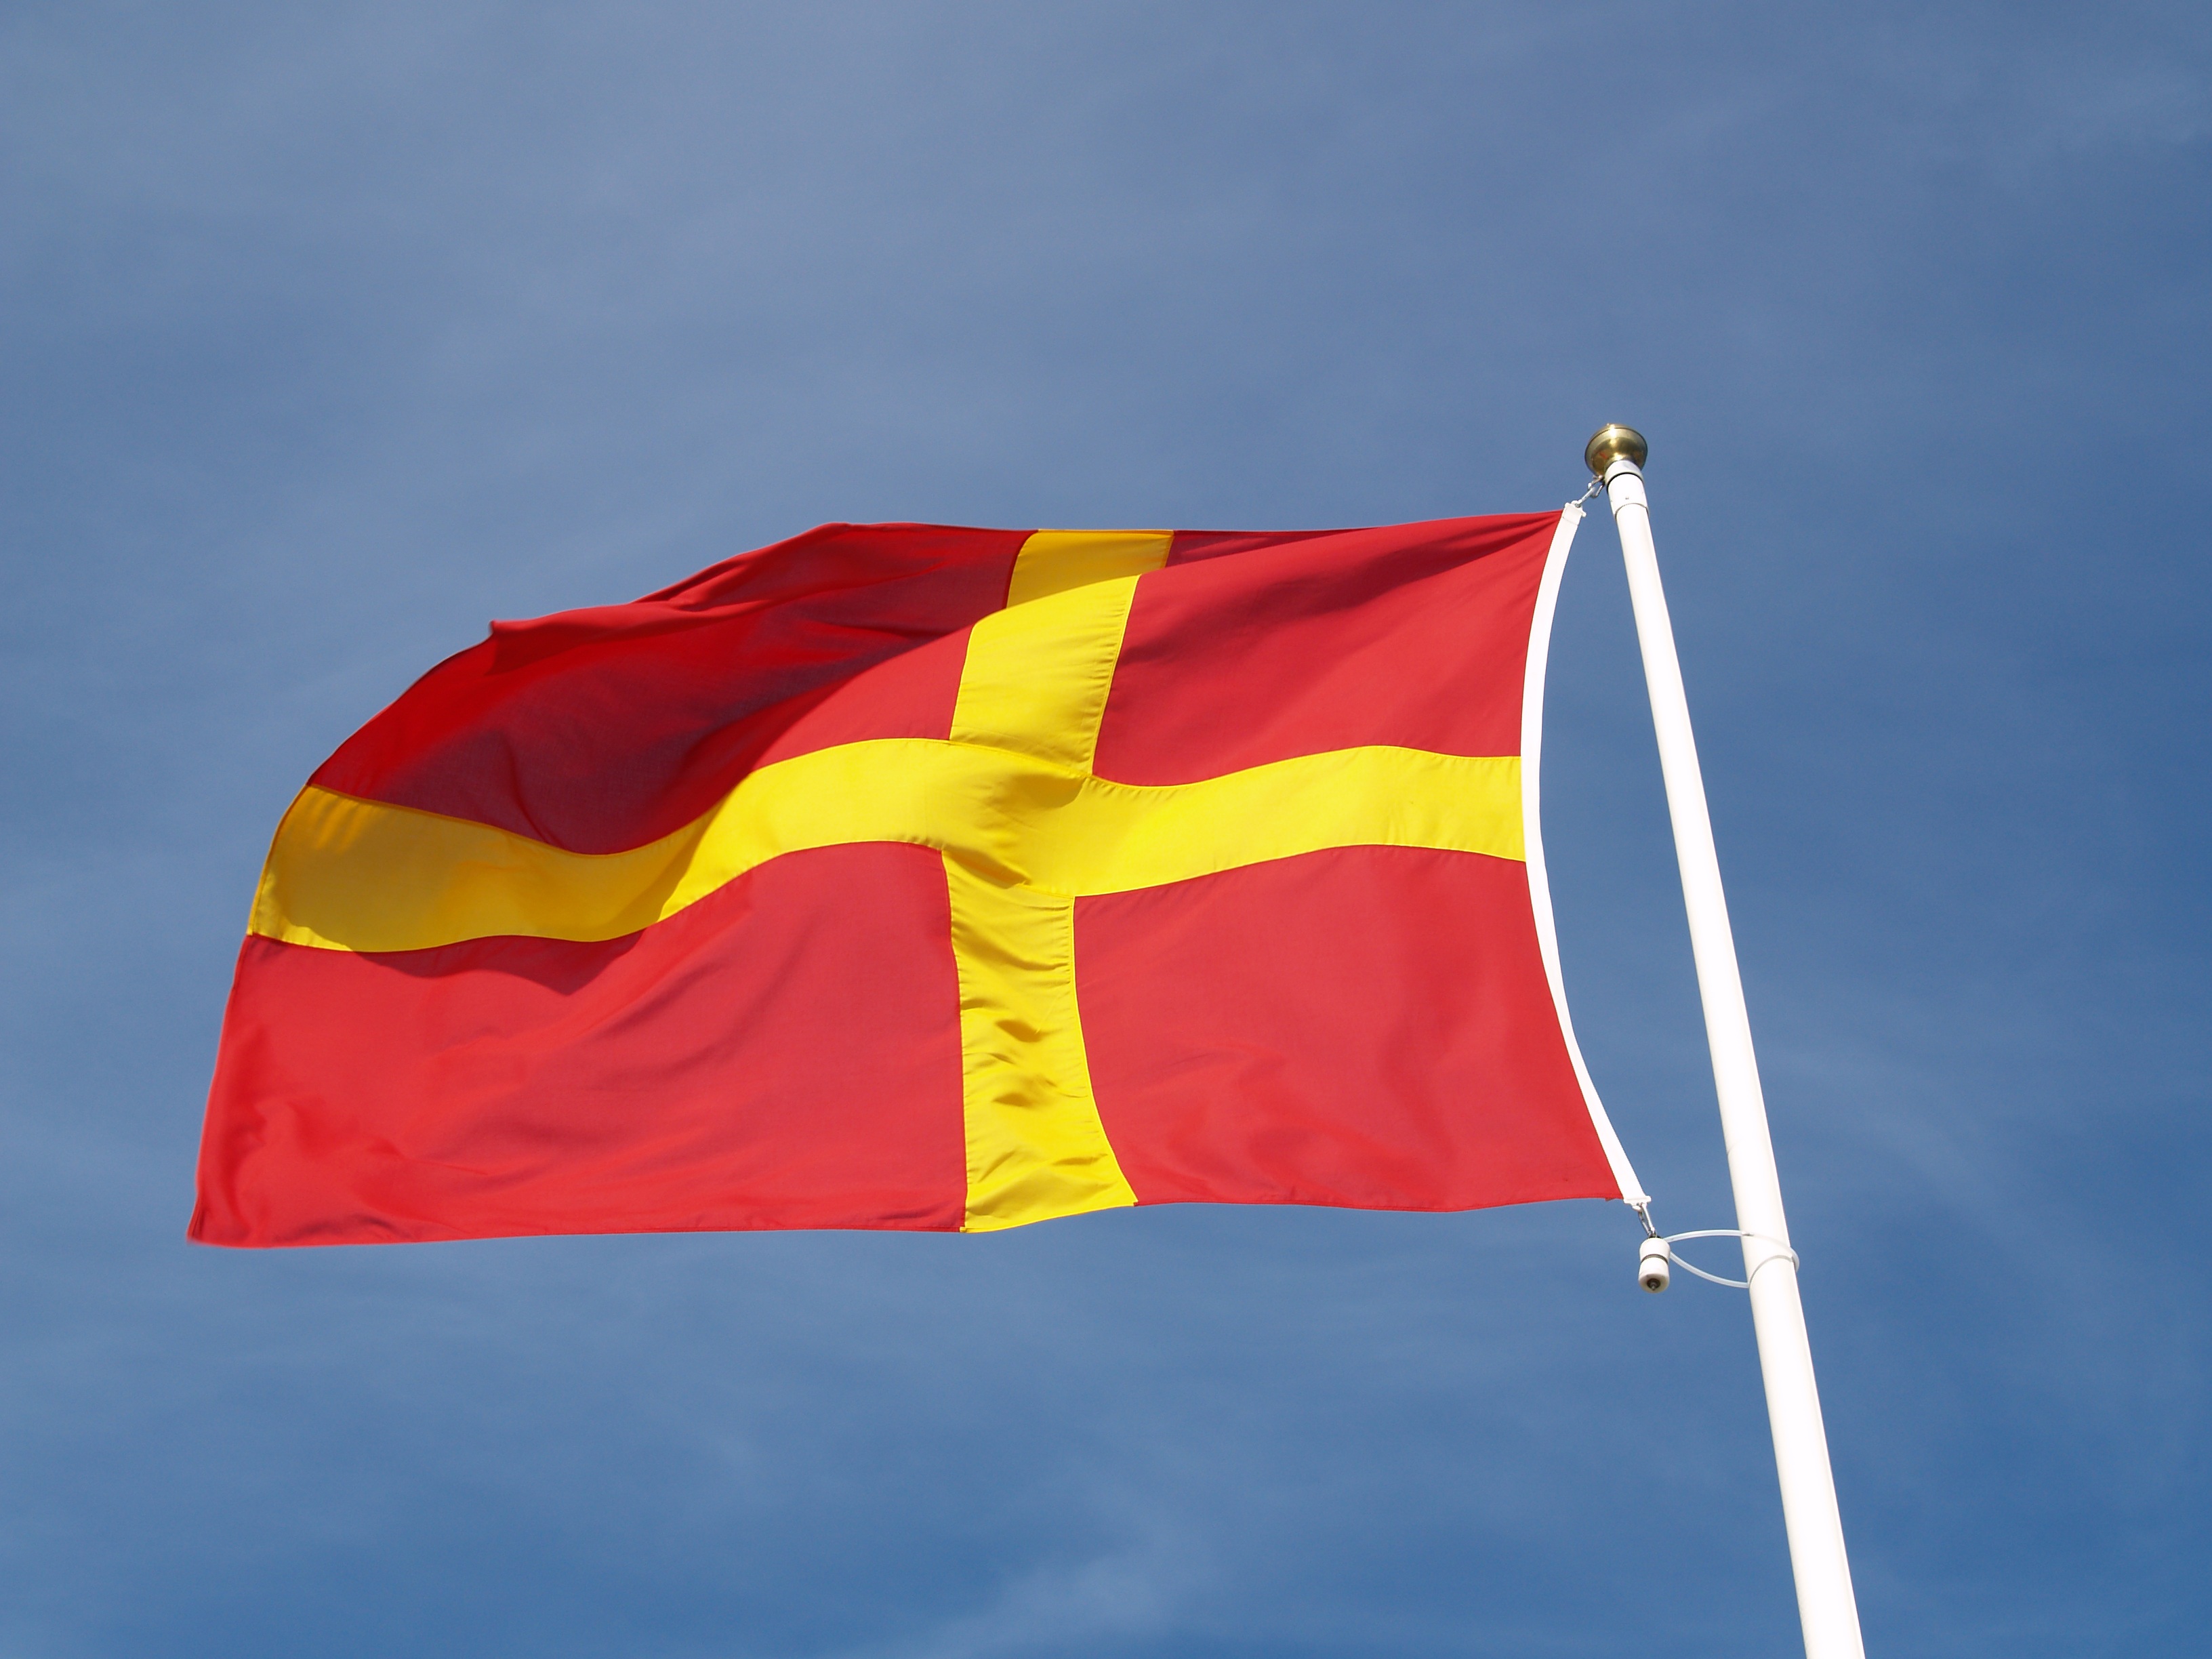
wind, red, flag, yellow, red flag, sk ne, flag of the united states